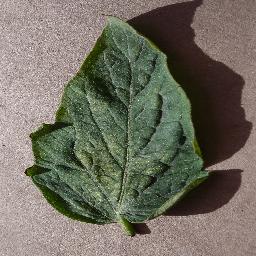
Label: Tomato___Spider_mites Two-spotted_spider_mite